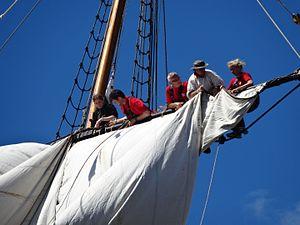
Gabiers de la frégate l'Hermione lors des Fêtes maritimes de ""Brest 2016"". Brest, Finistère, France"
Le gabier est un matelot spécialisé dans les manœuvres de voiles ou chargé de rendre les honneurs dans la mâture.